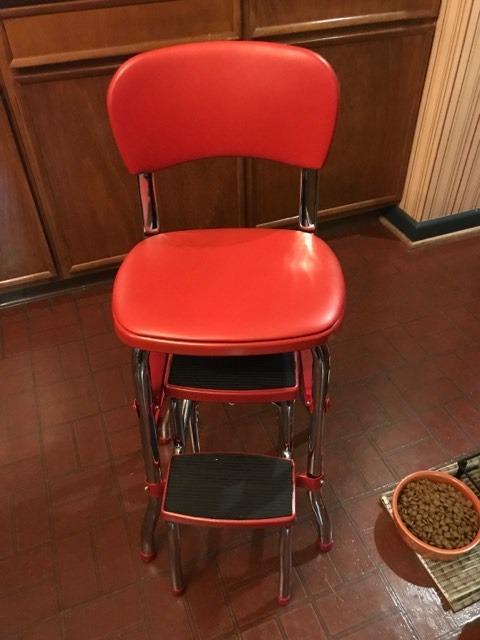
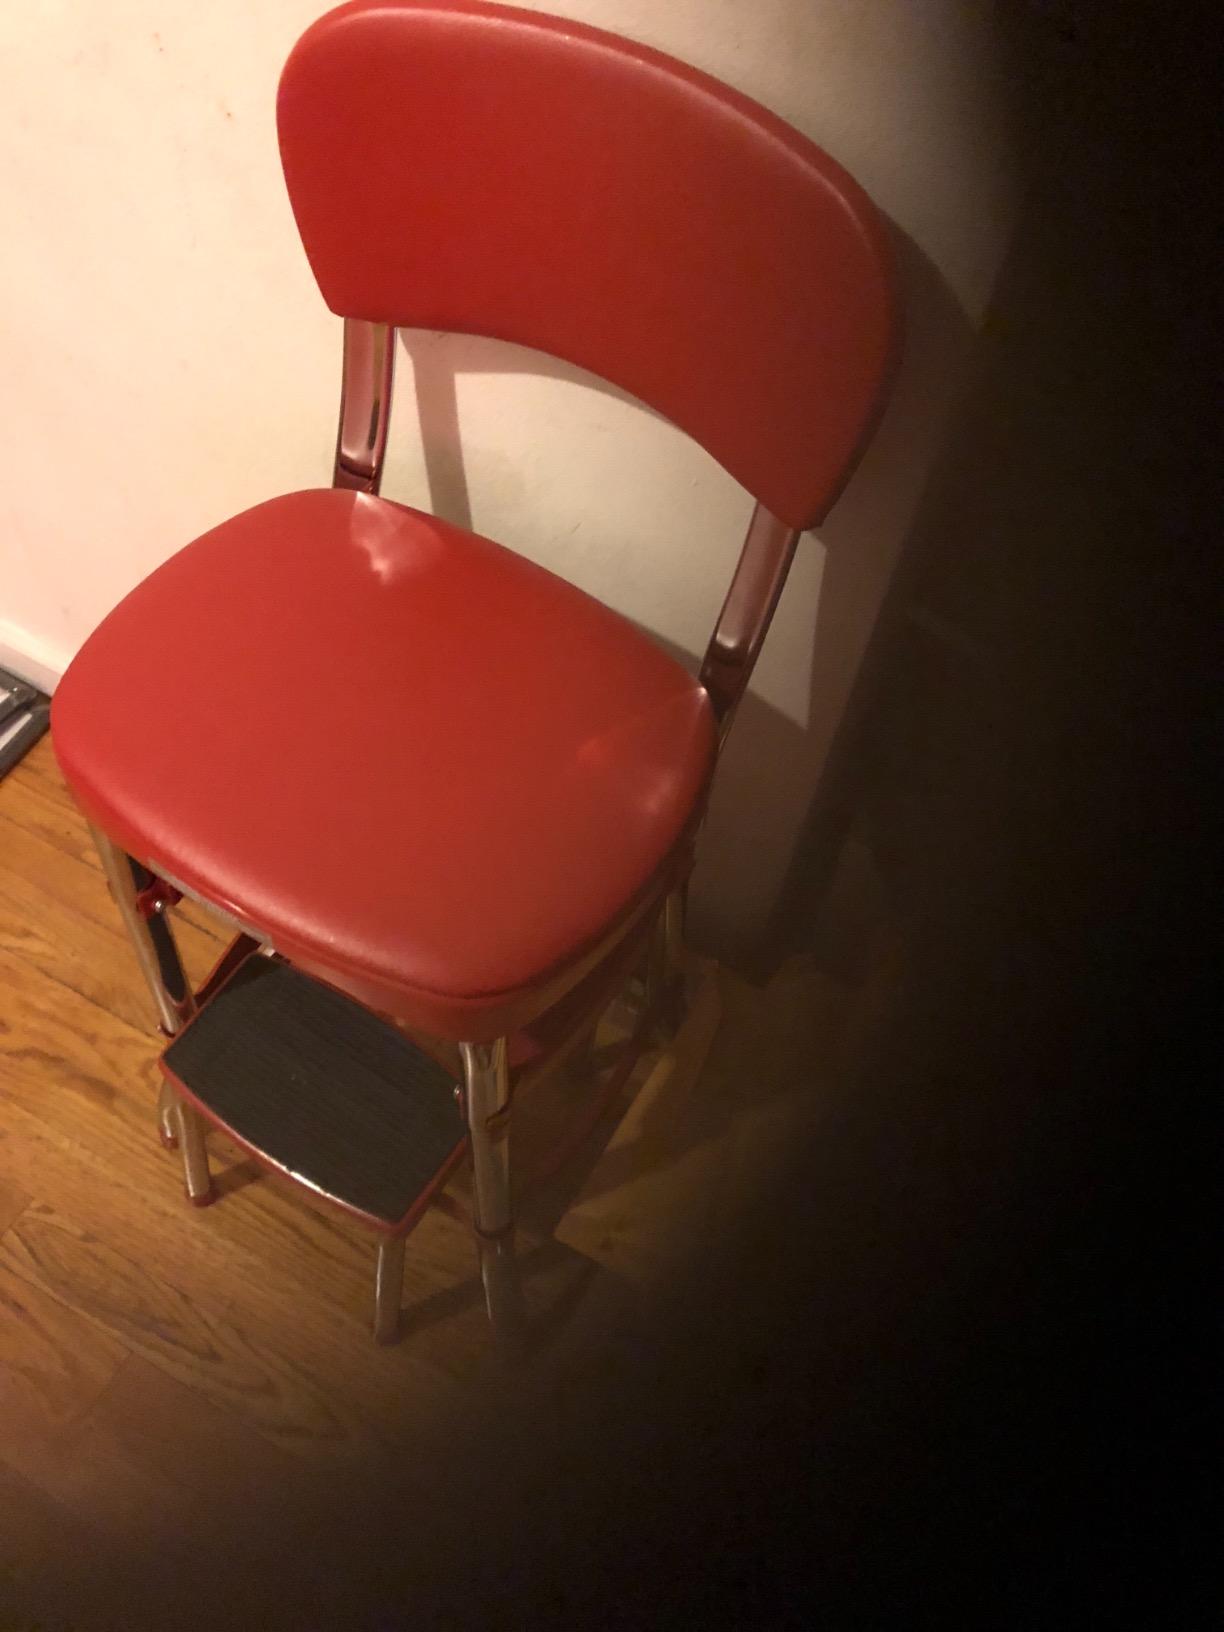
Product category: items_chair
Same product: yes